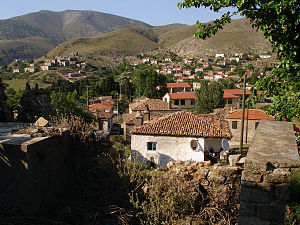
Øer i Middelhavet / Efter land / Tyrkiet
Landsbyen Dereköy på Gökçeada
Dette er en liste over øer i Middelhavet, et indhav mellem Europa og Afrika, med Vestasien i øst og Atlanterhavet i vest.